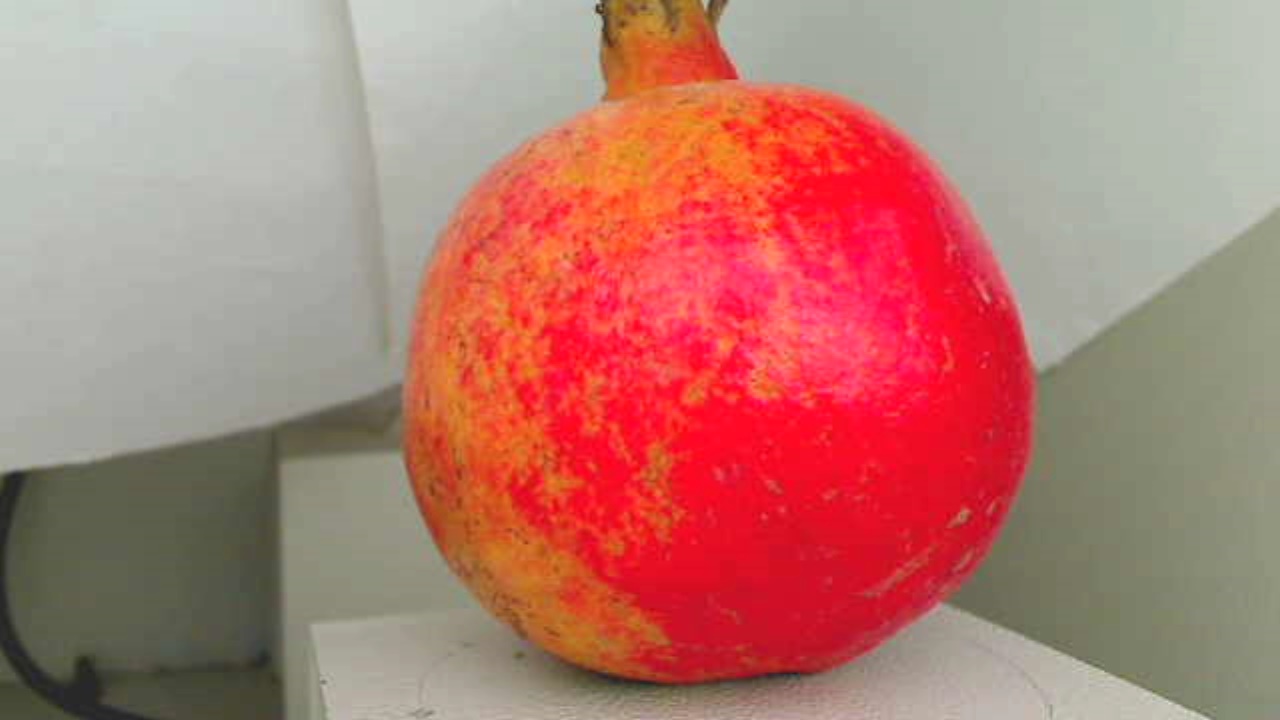
Grade: grade-1
Quality: quality-1